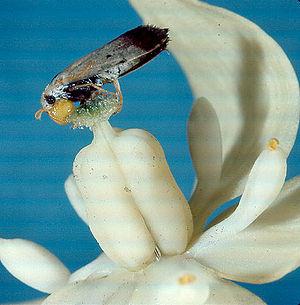
En écologie de la pollinisation, le monolectisme est une modalité de pollinisation dans lequel des insectes butinent une seule espèce. Ces insectes sont des pollinisateurs spécialistes.
Tegeticula est un genre de lépidoptères de la famille des Prodoxidae.